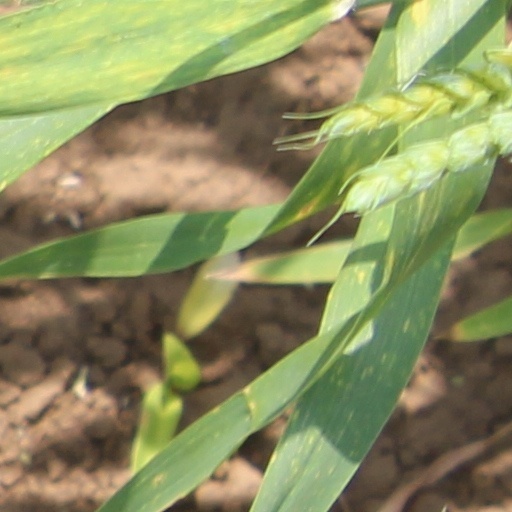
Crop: wheat